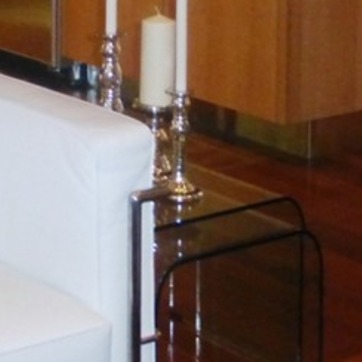
Material: metal